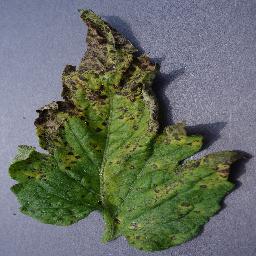
Label: Tomato___Septoria_leaf_spot